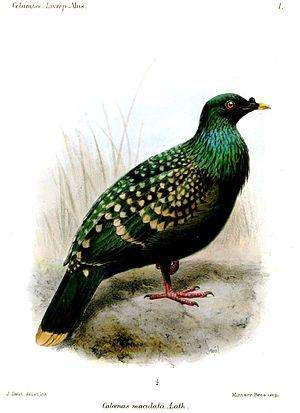
Le Nicobar ponctué est une espèce éteinte d'oiseaux de la famille des Columbidae, présumée éteinte depuis 2008.